The Leaving (film)

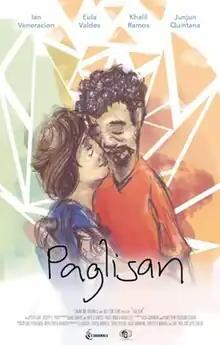

Paglisan is a 2018 Philippine adult animated musical comedy-drama film co-written and directed by Carl Joseph Papa.